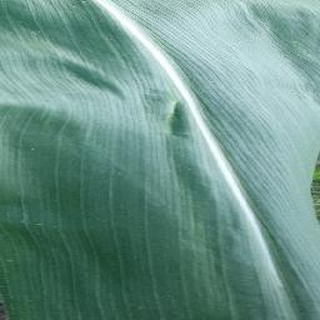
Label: healthy_corn